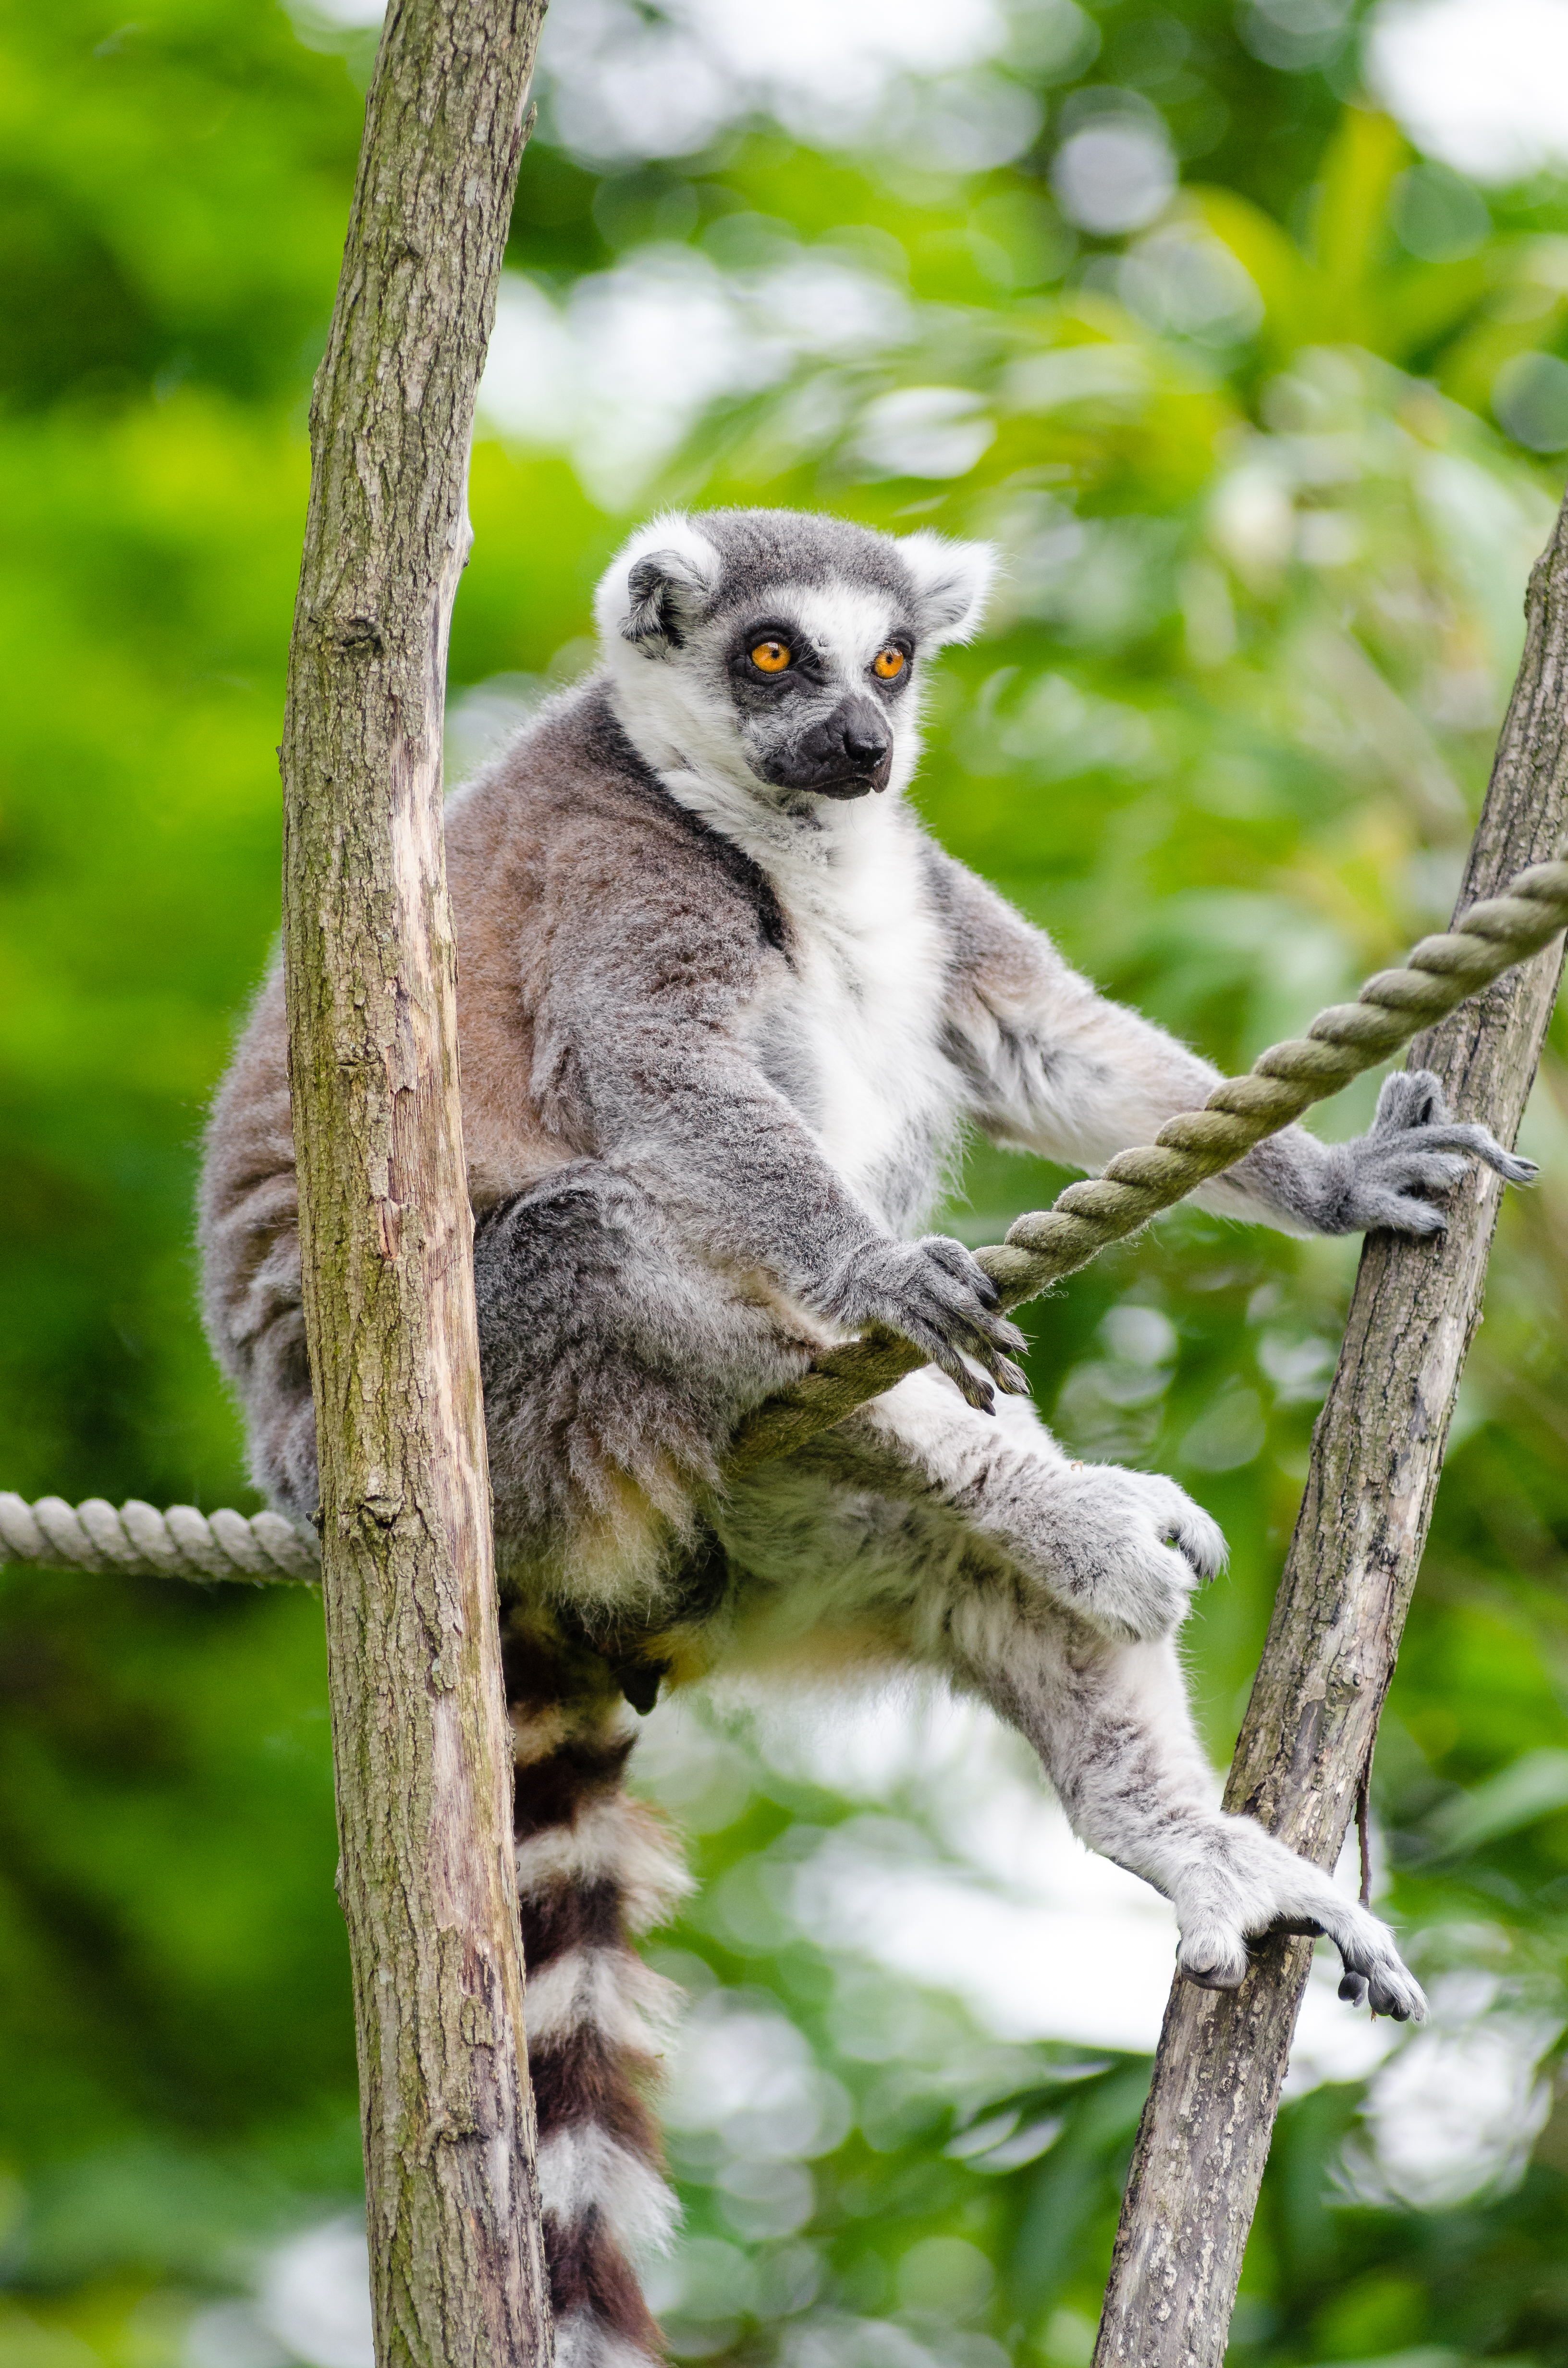
branch, animal, wildlife, zoo, mammal, fauna, primate, madagascar, vertebrate, lemur, new world monkey